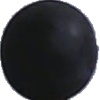
Label: blue_grape